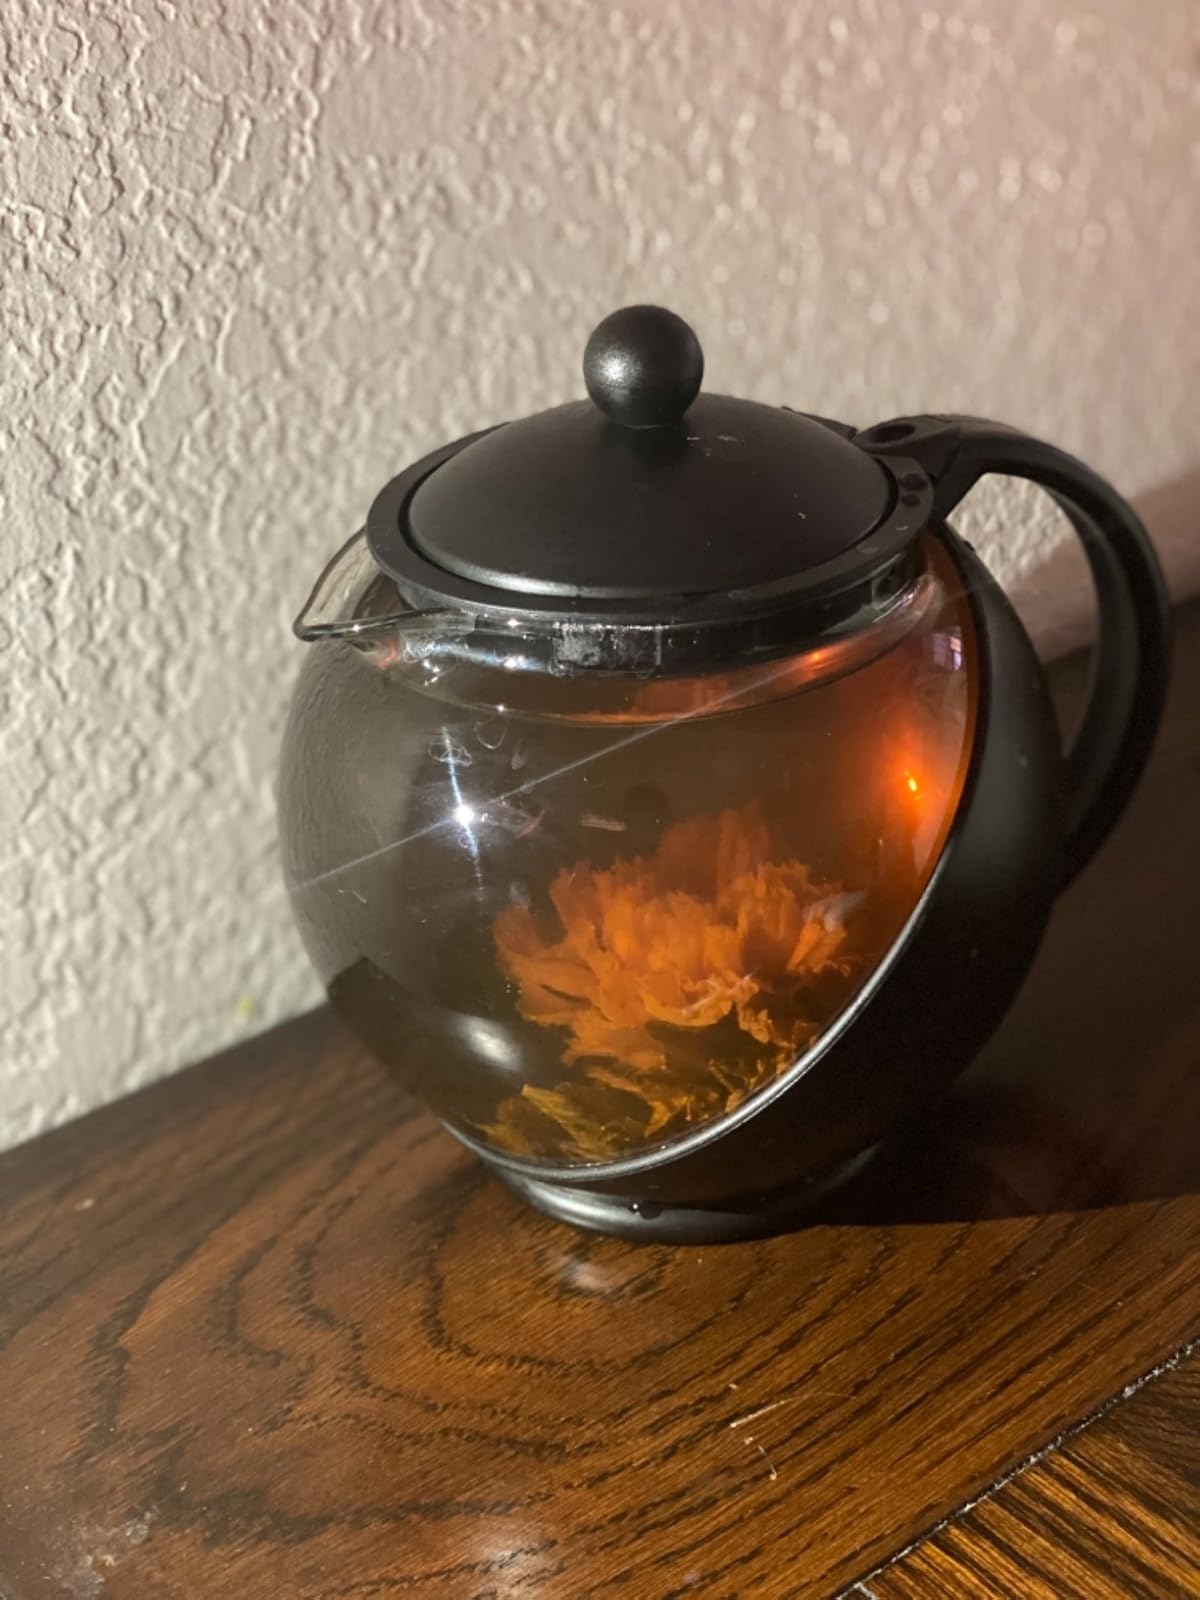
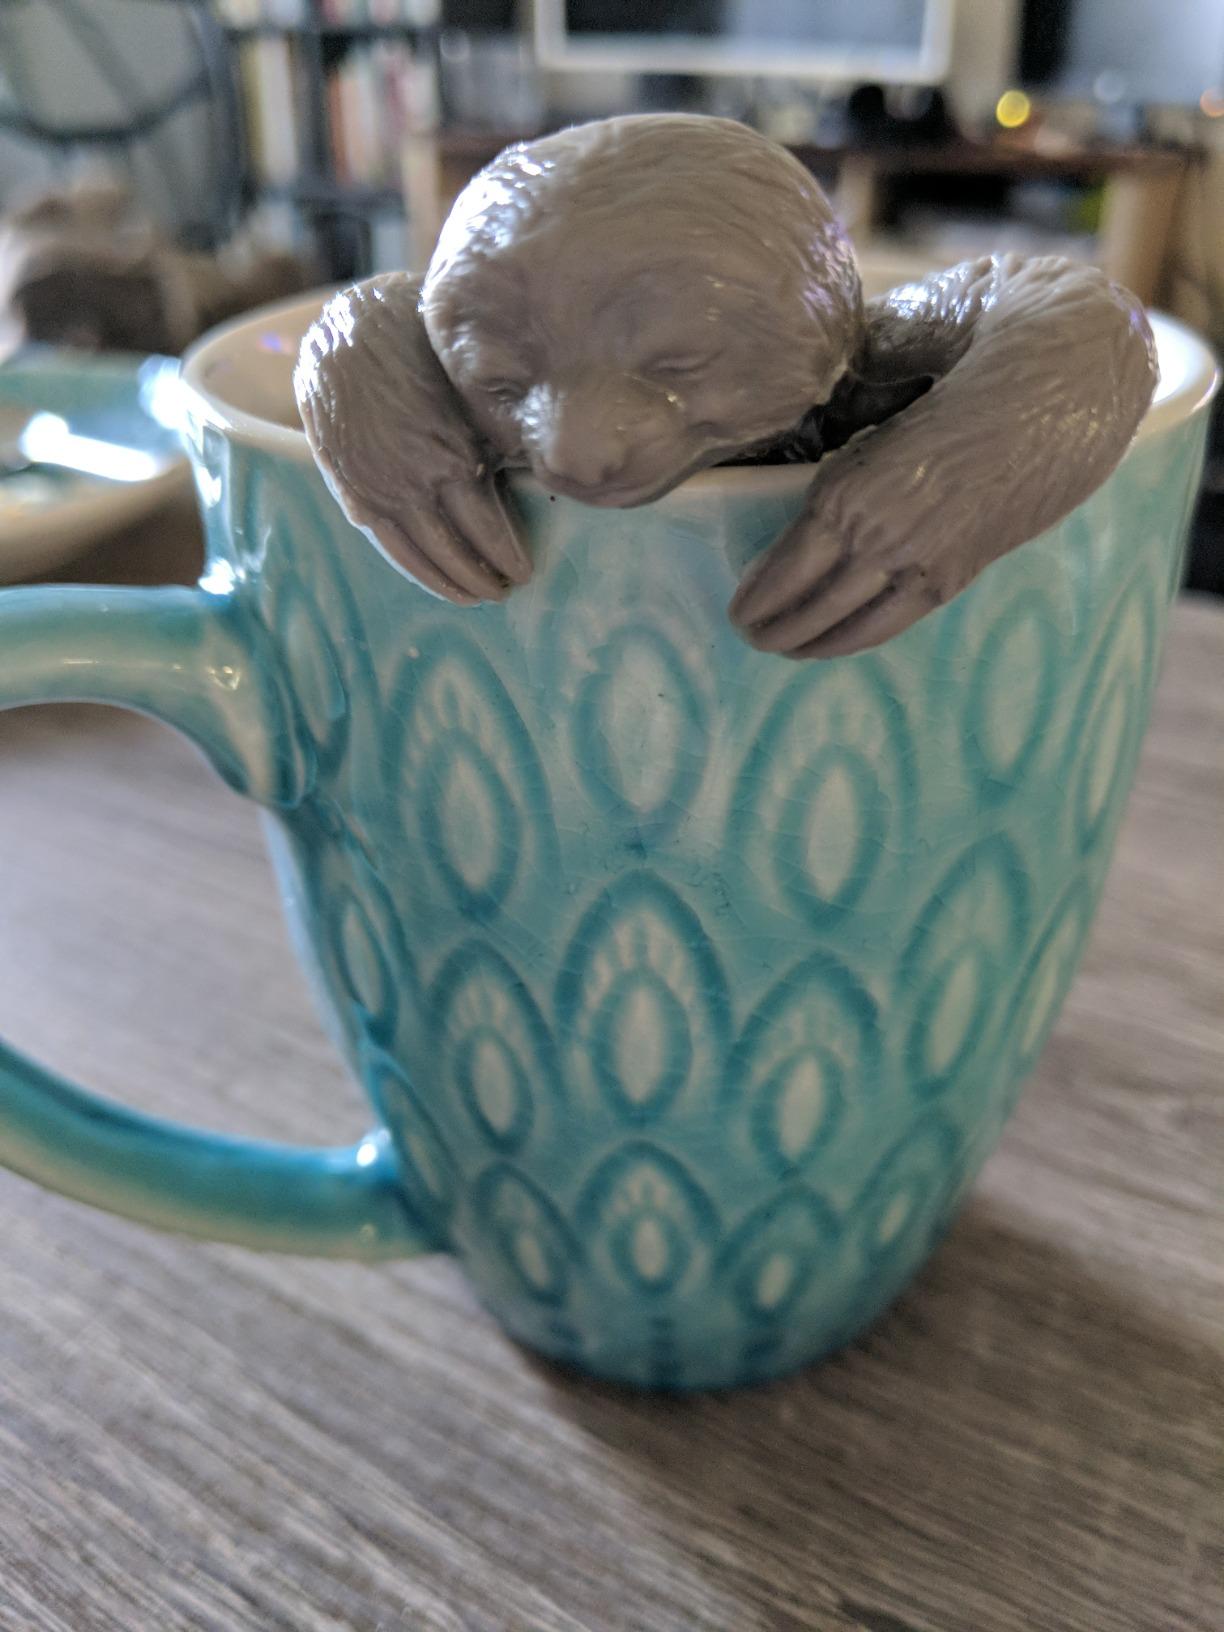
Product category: items_tea
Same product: no